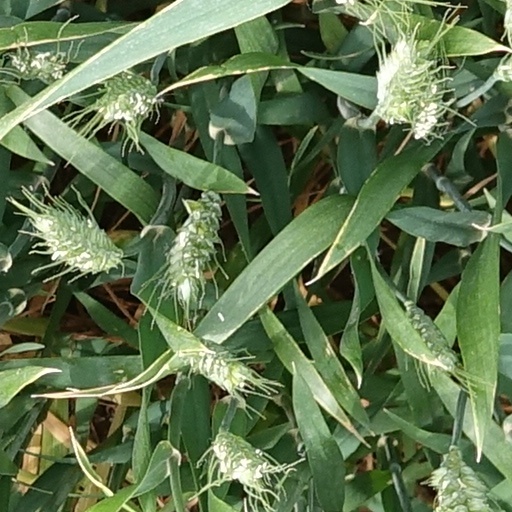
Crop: wheat